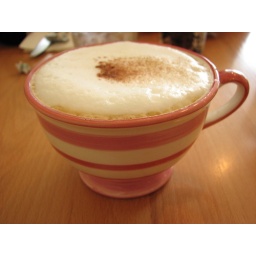
Served in a cute mug that was crafted in Portugal.